Northeastern United States

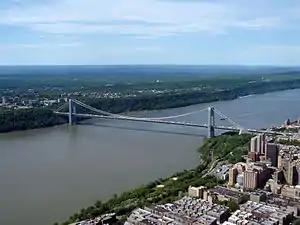
The George Washington Bridge crossing the Hudson River, carrying most traffic on Interstate 95 from New Jersey to New York.

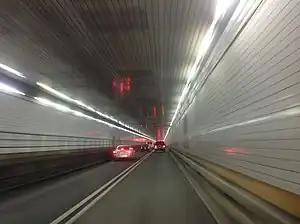
The Holland Tunnel crossing under the Hudson River, connecting Jersey City with Lower Manhattan.

The following table includes all airports categorized by the FAA as large or medium hubs located in the Northeastern states.